Duque de Caxias, Rio de Janeiro

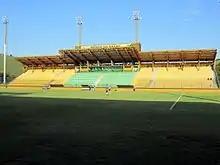
Estádio de Los Larios is the biggest of Duque de Caxias with capacity to 11,000 people

According to Foundation Center for Science and Higher Education, Distance from the state of Rio de Janeiro, the Fundação CECIERJ / Consortium CEDERJ, Duque de Caxias city has 100 schools, 2 schools, federal, 102 state schools and 128 private schools. As the literacy rate of people living in the city with 10 years of age or older around 92.40% of the population. Some higher education institutions operating in the city: